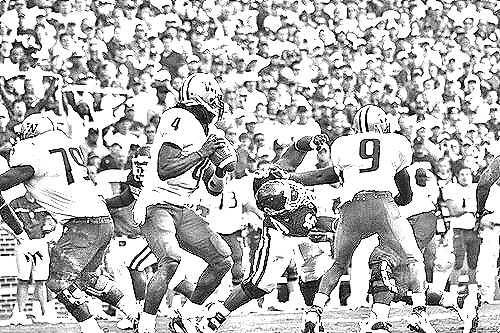
Portrait style: Sketch Portrait